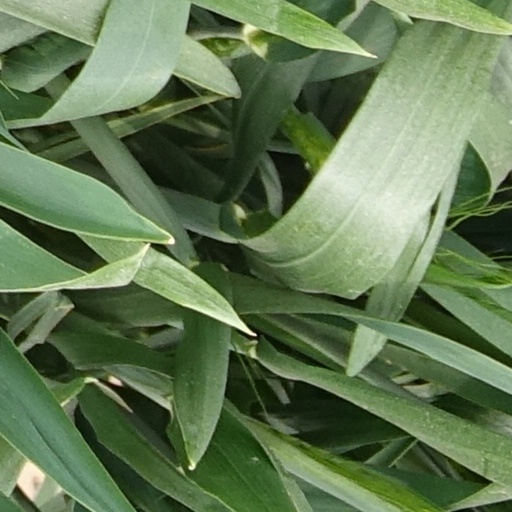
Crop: wheat